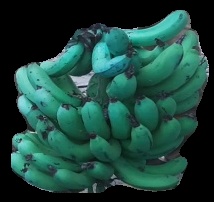
Variety: pachbale
Grade: grade3